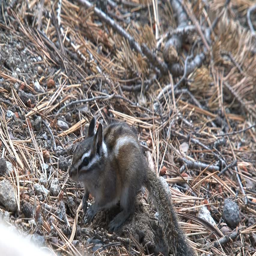
the golden - mantled ground squirrel is a type of ground squirrel that lives in all types of forests